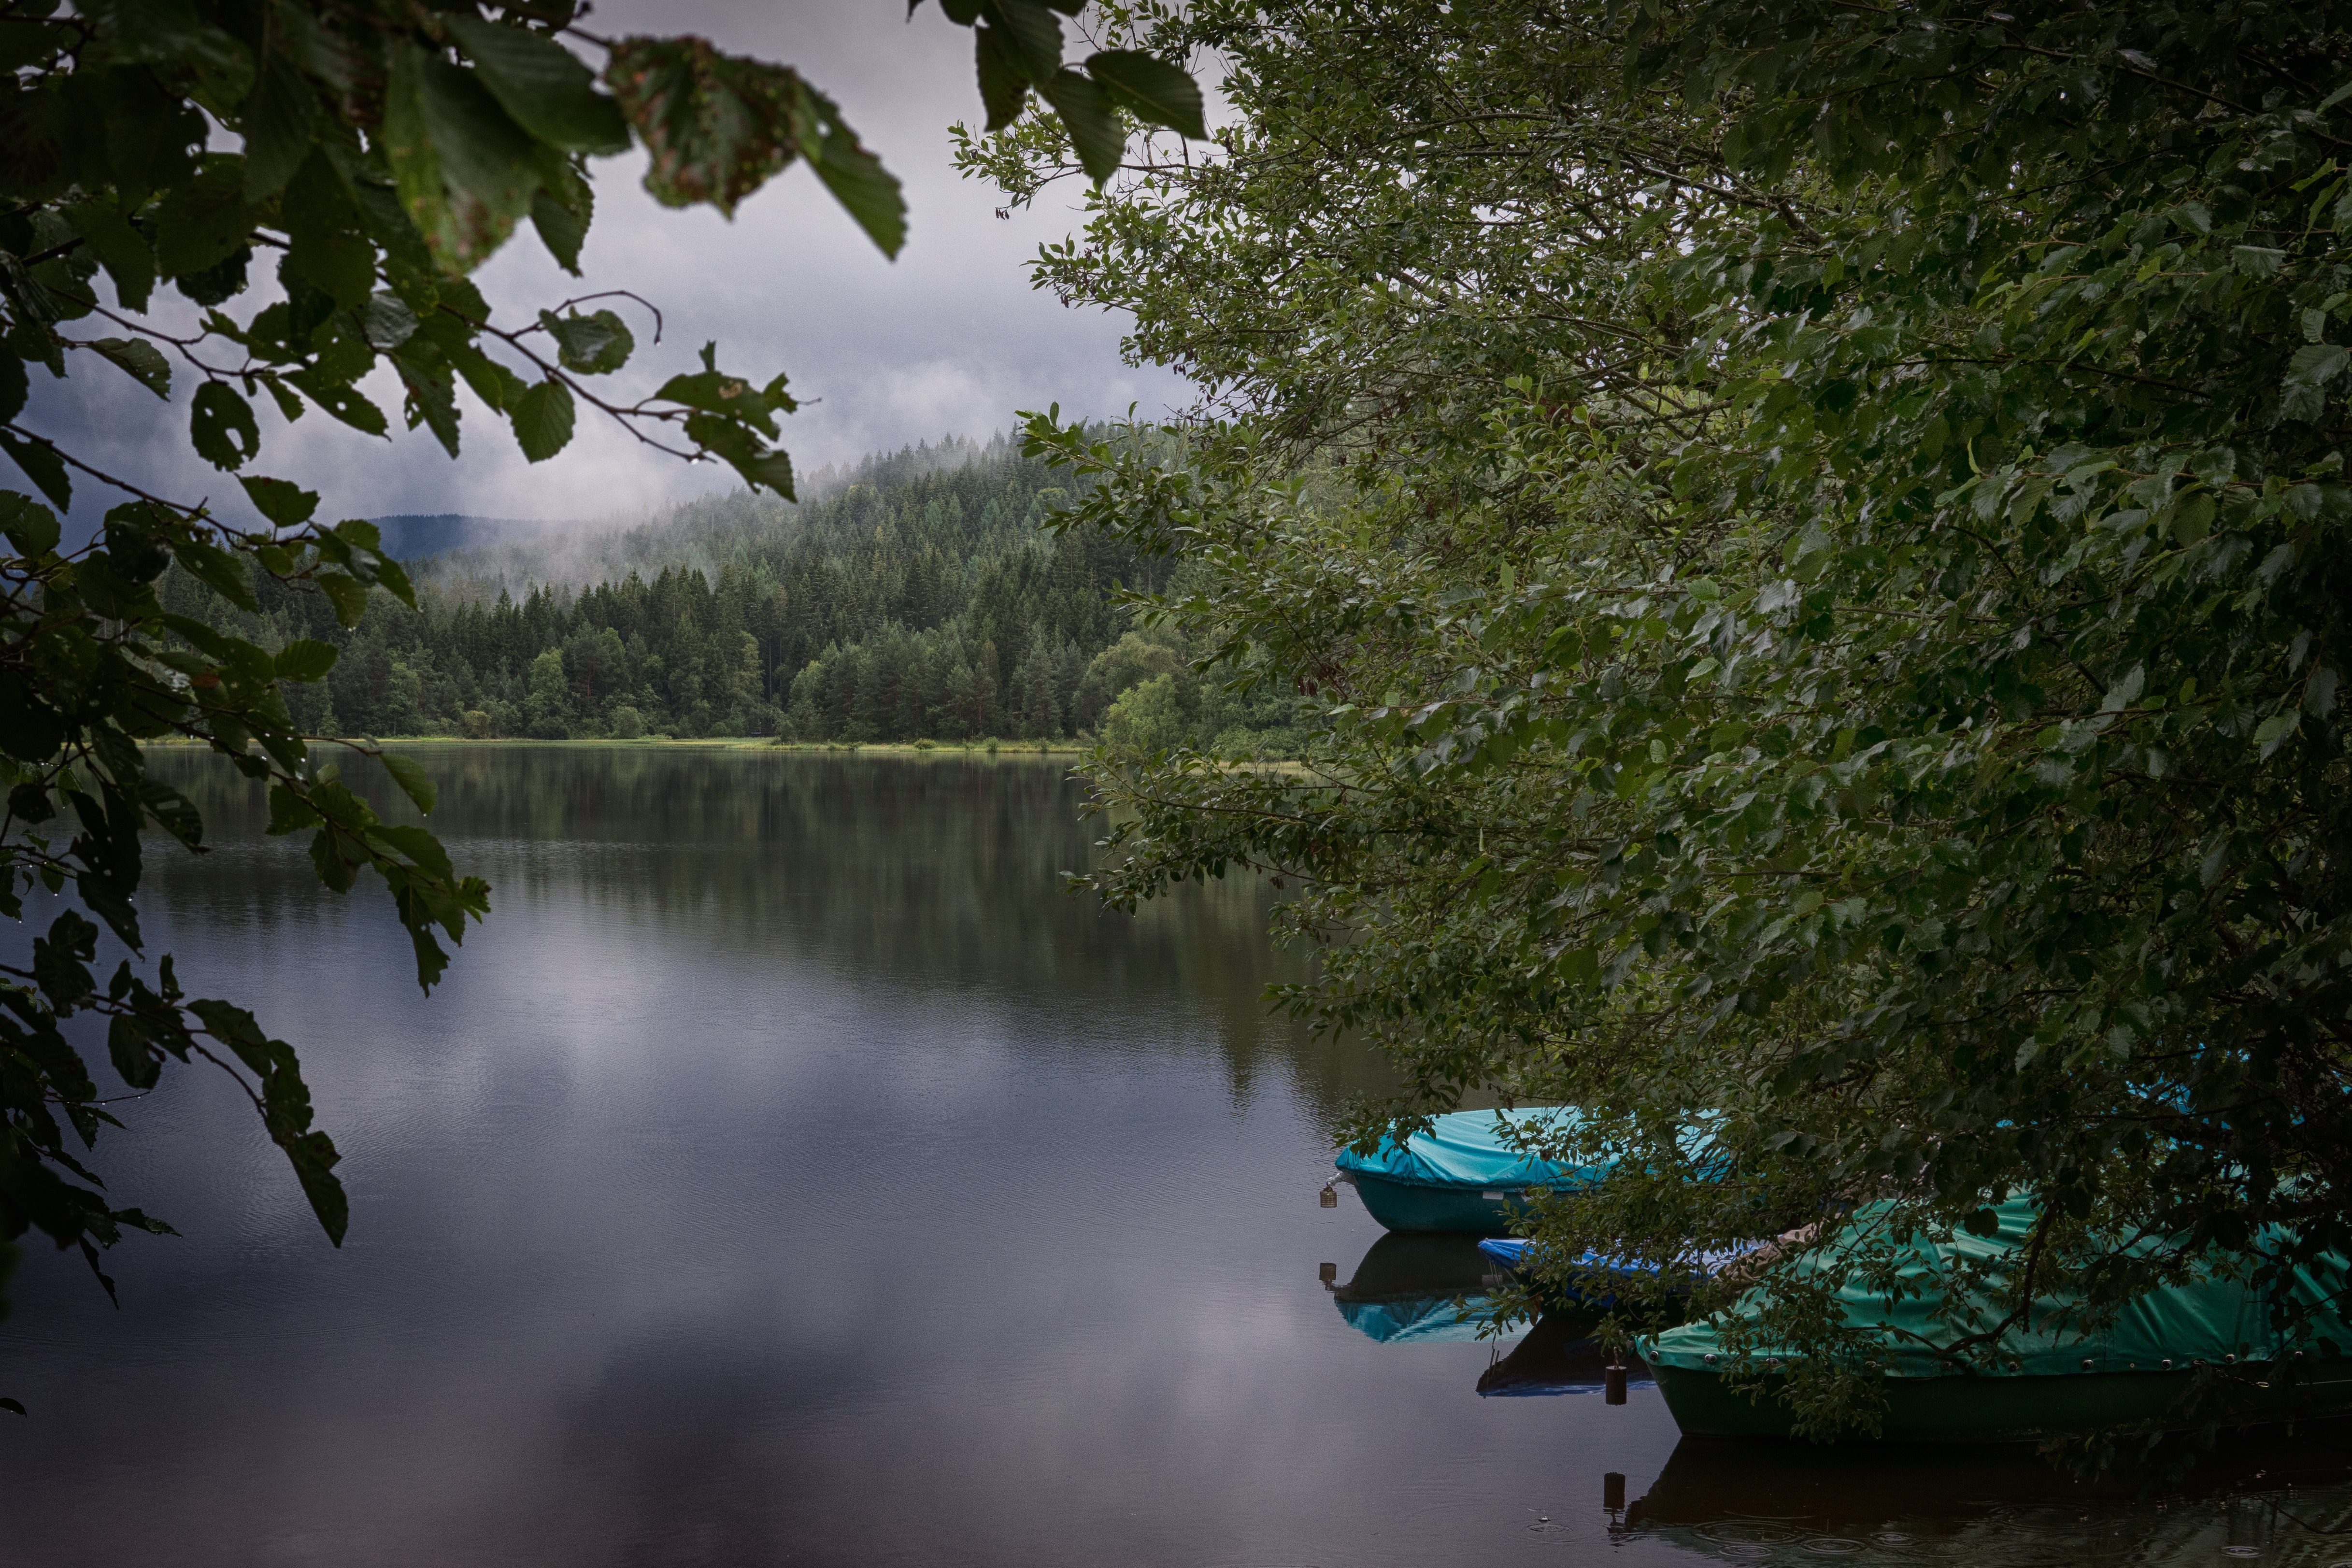
nature, body of water, water, reflection, tree, natural landscape, sky, atmospheric phenomenon, river, green, vegetation, natural environment, lake, morning, bank, watercourse, atmosphere, waterway, wilderness, water resources, leaf, forest, landscape, woody plant, cloud, calm, plant, sunlight, reservoir, branch, pond, jungle, bayou, mist, loch, rainforest, riparian forest, wetland, woodland, national park, channel